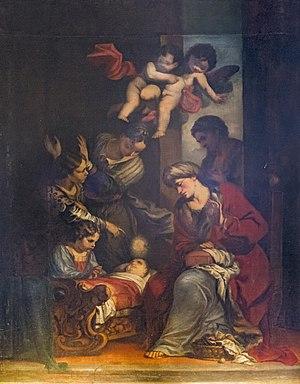
La basilique des Saints Jean et Paul est l'un des édifices médiévaux religieux les plus imposants de Venise. Il fait figure de Panthéon de la Sérénissime en raison du grand nombre de doges et d’autres personnages importants qui y furent enterrés à partir du XIIIᵉ siècle. L’église est située sur le campo du même nom dans le sestiere de Castello.